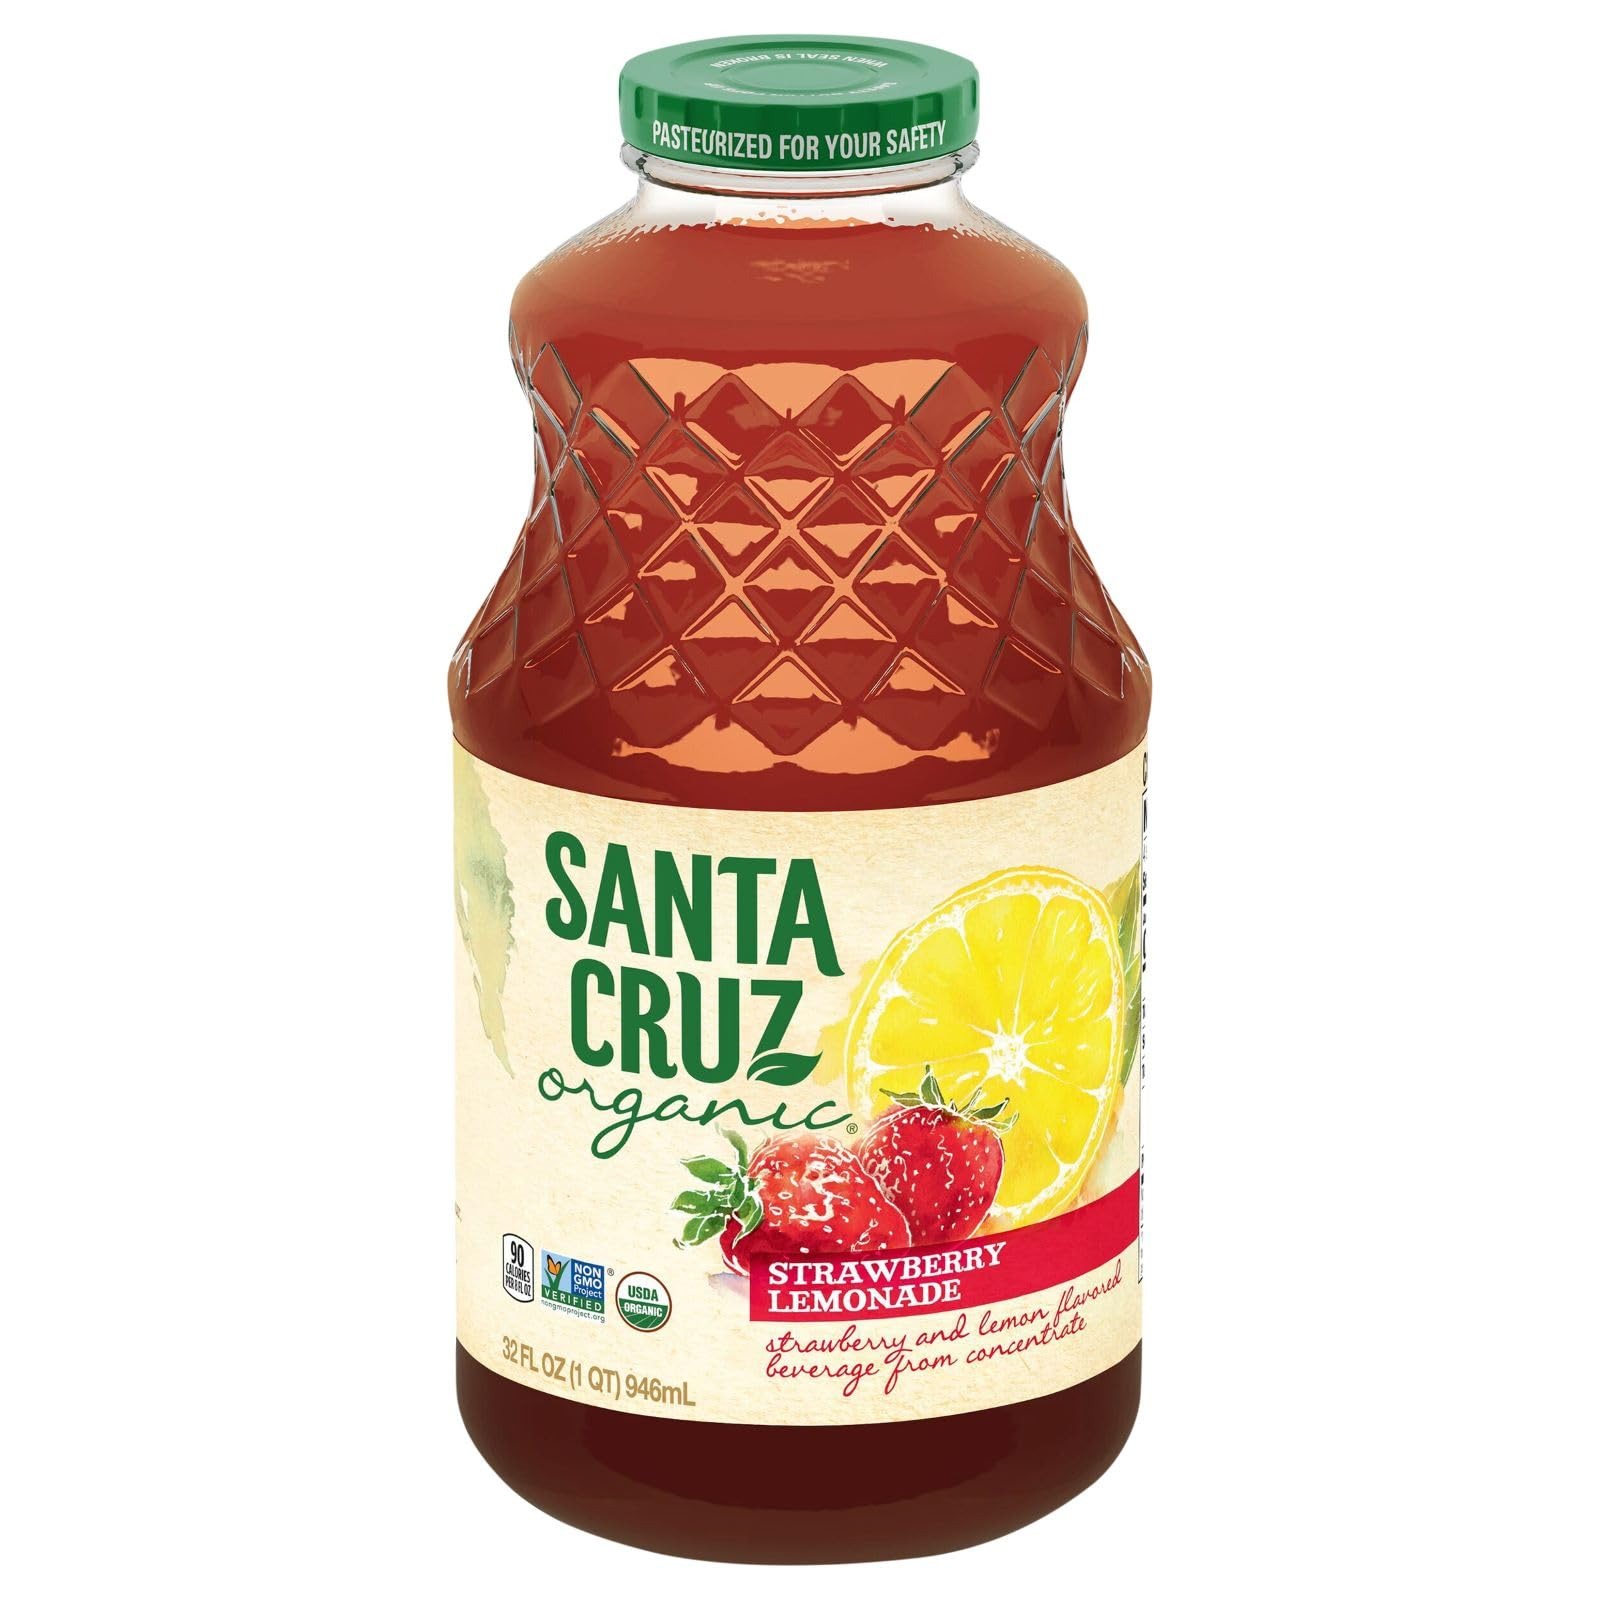
Item Name: Santa Cruz Organic Strawberry Lemonade Juice, USDA Organic, Gluten Free & Non-GMO, 32 Oz
Bullet Point: Santa Cruz Organic Strawberry Lemonade Juice, USDA Organic, Gluten Free & Non-GMO, 32 Oz
Value: 384.0
Unit: Fl Oz

Price: 4.75